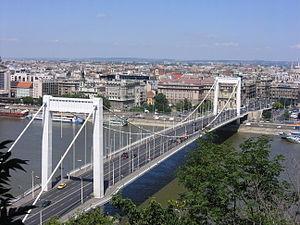
Cette liste contient les ponts présents sur le Danube.
Endre Mistéth, né le 10 septembre 1912 à Buziásfürdő en hongrois et mort le 12 juillet 2006 à Budapest, est un ingénieur civil hongrois d'origine transylvanienne.
Le pont Élisabeth est un pont suspendu de Budapest au-dessus du Danube.